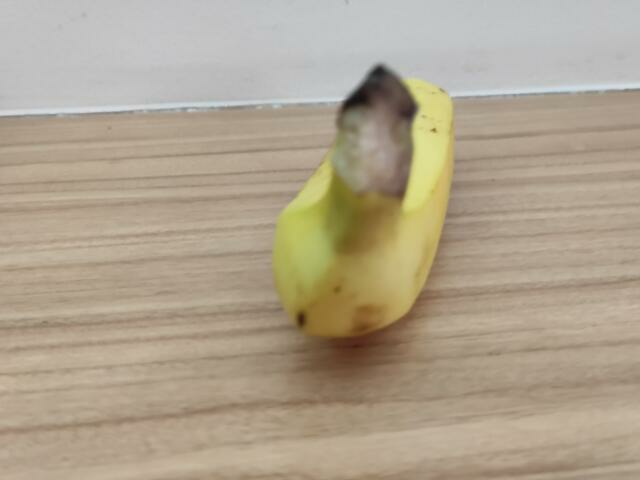
Label: Ripe_Banana